Granbelm

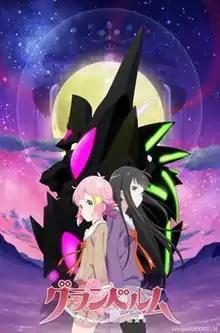
Promotional image for the anime.

is a 2019 Japanese anime television series created and produced by Nexus. The series was directed by Masaharu Watanabe and written by Jukki Hanada, with original character designs by Shinichirou Otsuka, and music composed by Kenichiro Suehiro. "Granbelm" aired from July 5 to September 26, 2019 on the Animeism programming block. The series follows a group of 7 magical girls that pilot giant robots called "Armanox", where they fight in a battle royale where the winner obtains the title "Princeps Mage", allowing the user to wield all the magic inside the "Magiaconatus".